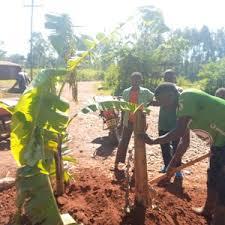
Hili ni shamba ama sehemu ambayo watu wameitenga kwa kupanda vitu mbalimbali maana tunaona wakipanda migomba na miti mbalimbali wakiifukia mchanga maana wote wameizunguka na wamepalima mahali hapo wakionyesha kuwa wana nia ama wana ari na wanatendo la kupanda.